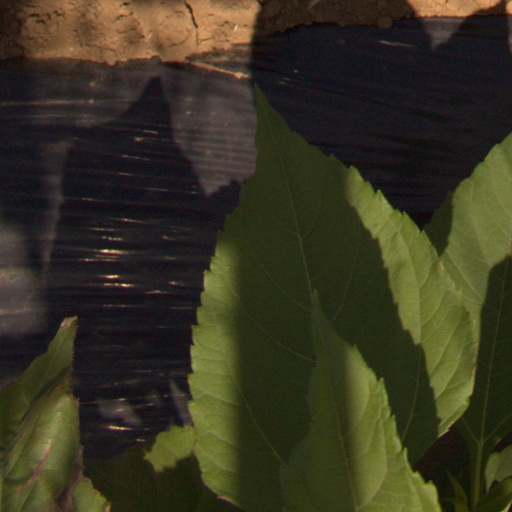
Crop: Jerusalem artichoke